Nick Aldis

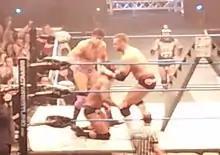
Magnus and Ethan Carter III attacked Gunner

On 1 November episode of "Impact Wrestling", Magnus challenged Joe to a rematch as part of the Open Fight Night, however, he lost the match via disqualification, after hitting Joe with a wrench. The rivalry culminated in a No Disqualification match on 11 November at Turning Point, where Magnus was again unsuccessful in winning the title. On the following episode of "Impact Wrestling", Magnus was sidelined with a storyline injury after he was ambushed by the Aces & Eights and hit in both his knees with a ball-peen hammer.